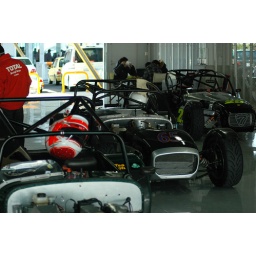
Car that participates in historic car race &amp;quot;Suzuka golden trophy race of new year&amp;quot; in Suzuka circuit.